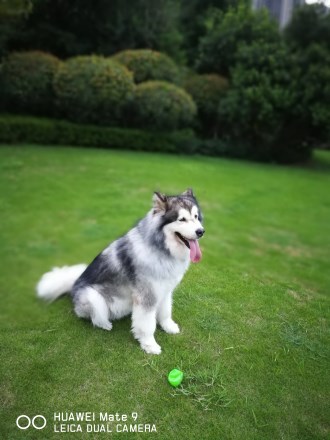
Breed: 1324-n000004-malamute